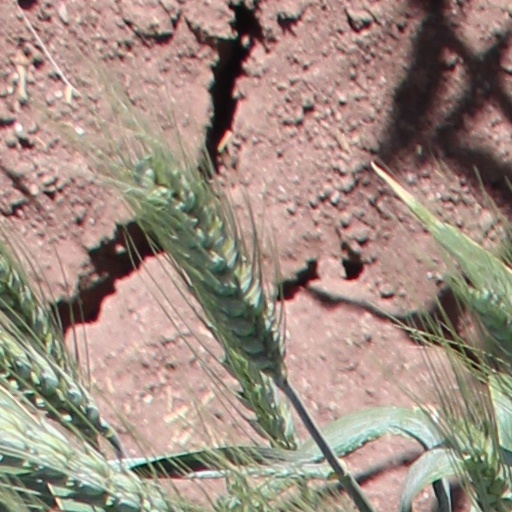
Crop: wheat